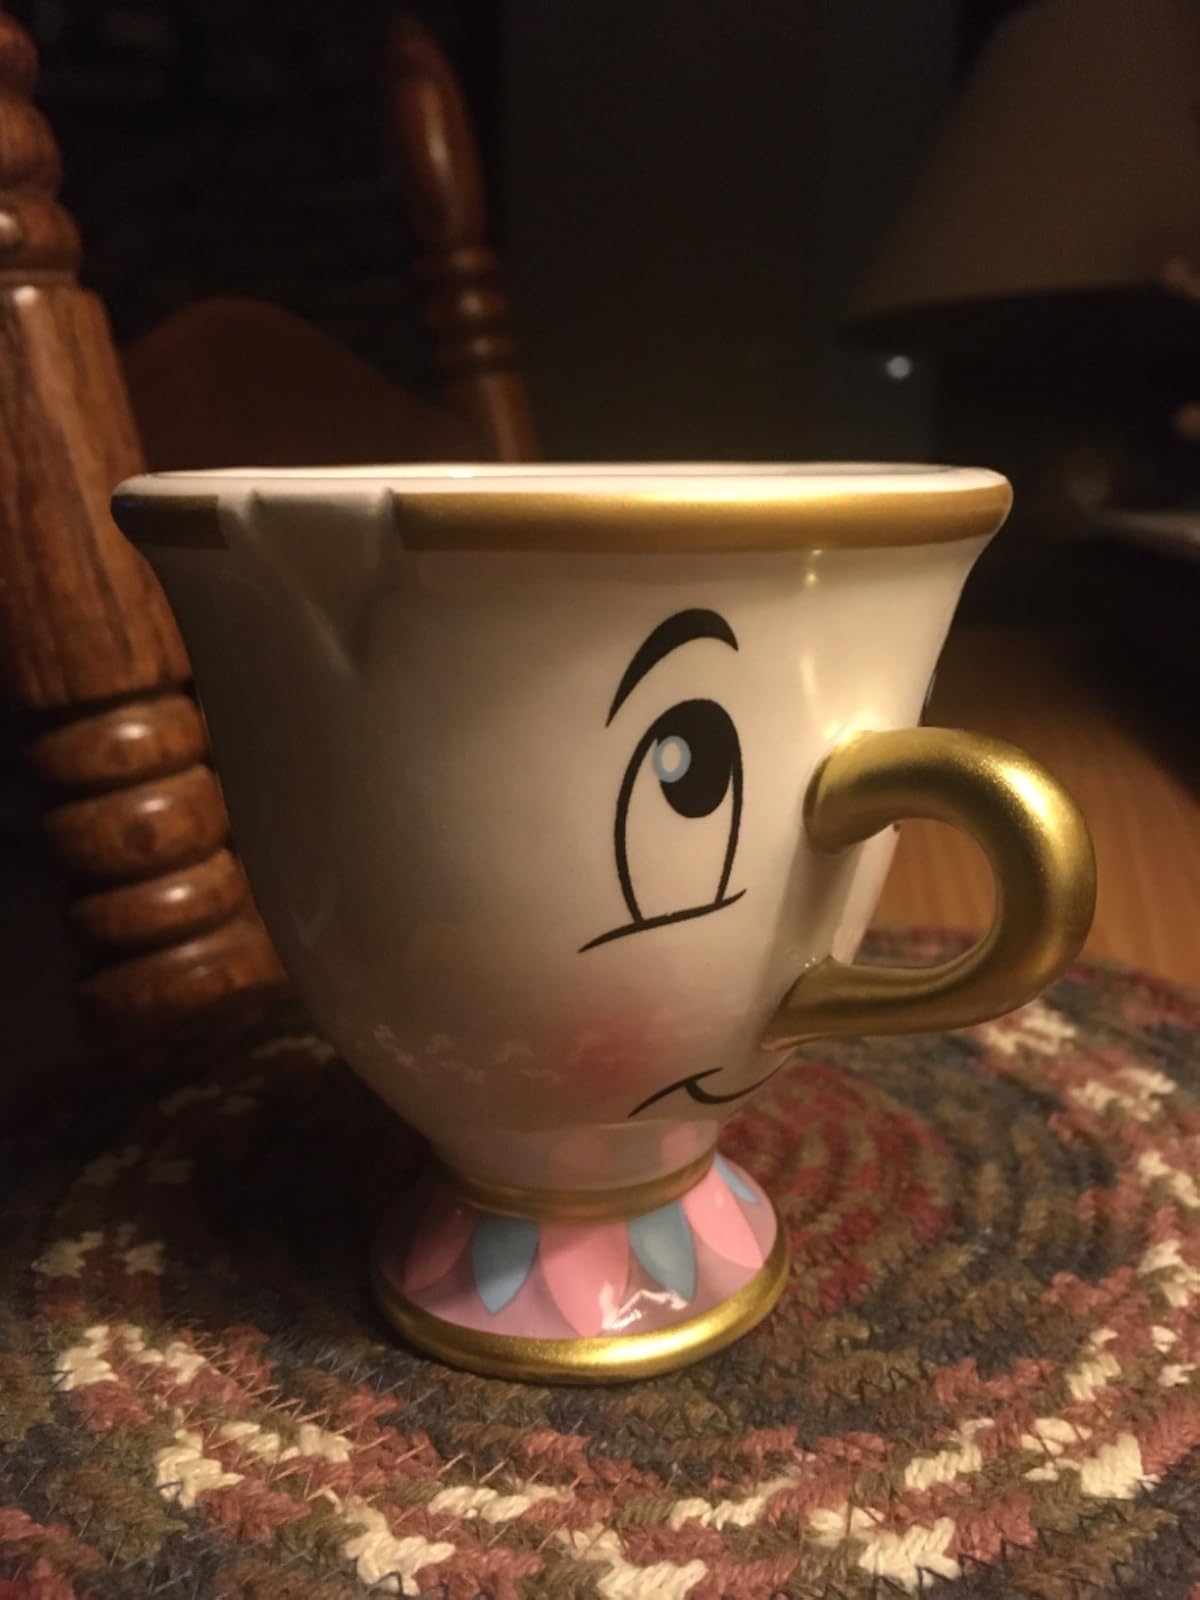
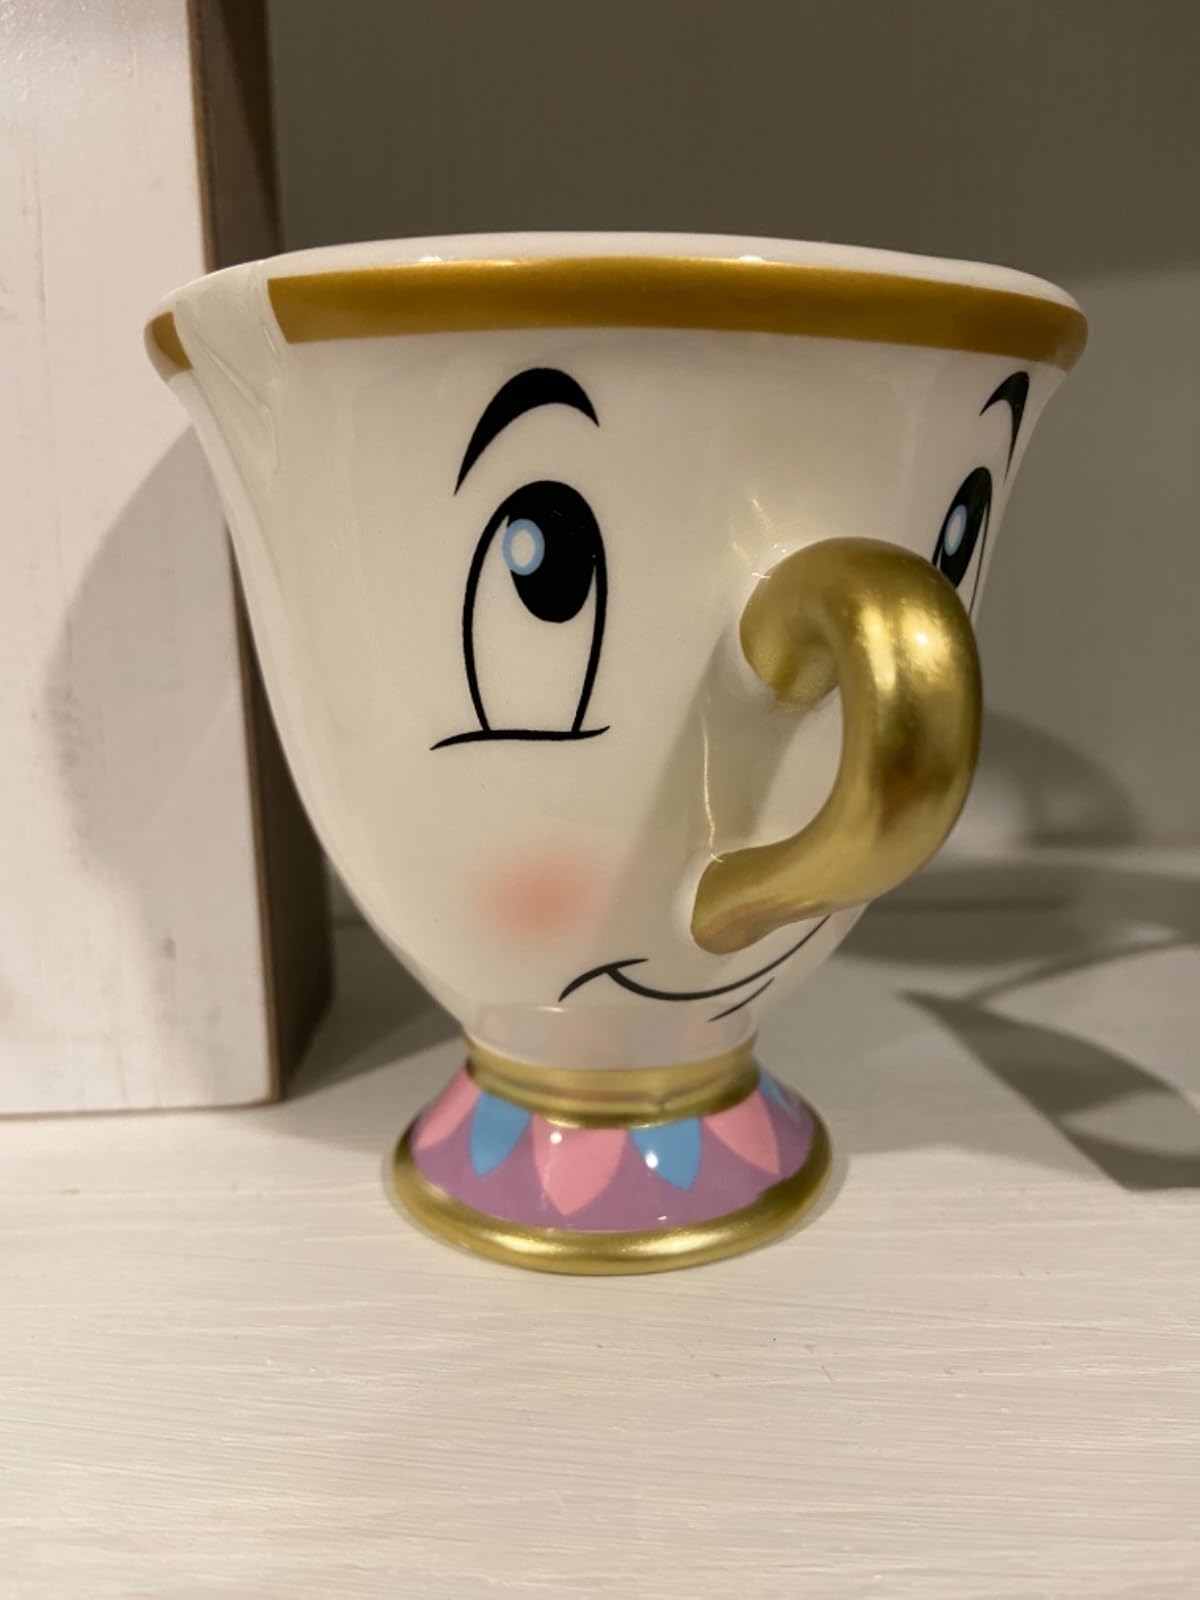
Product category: items_mug
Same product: yes